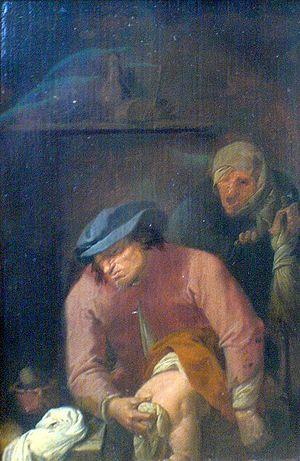
Adriaen Brouwer est un peintre et dessinateur des Pays-Bas méridionaux spécialisé dans les scènes de genre.
La couche-culotte est une sorte de sous-vêtement conçu pour recueillir les selles et l'urine de son porteur. Elle est généralement utilisée pour des enfants en bas âge, mais peut aussi être employée dans des contextes spécifiques.